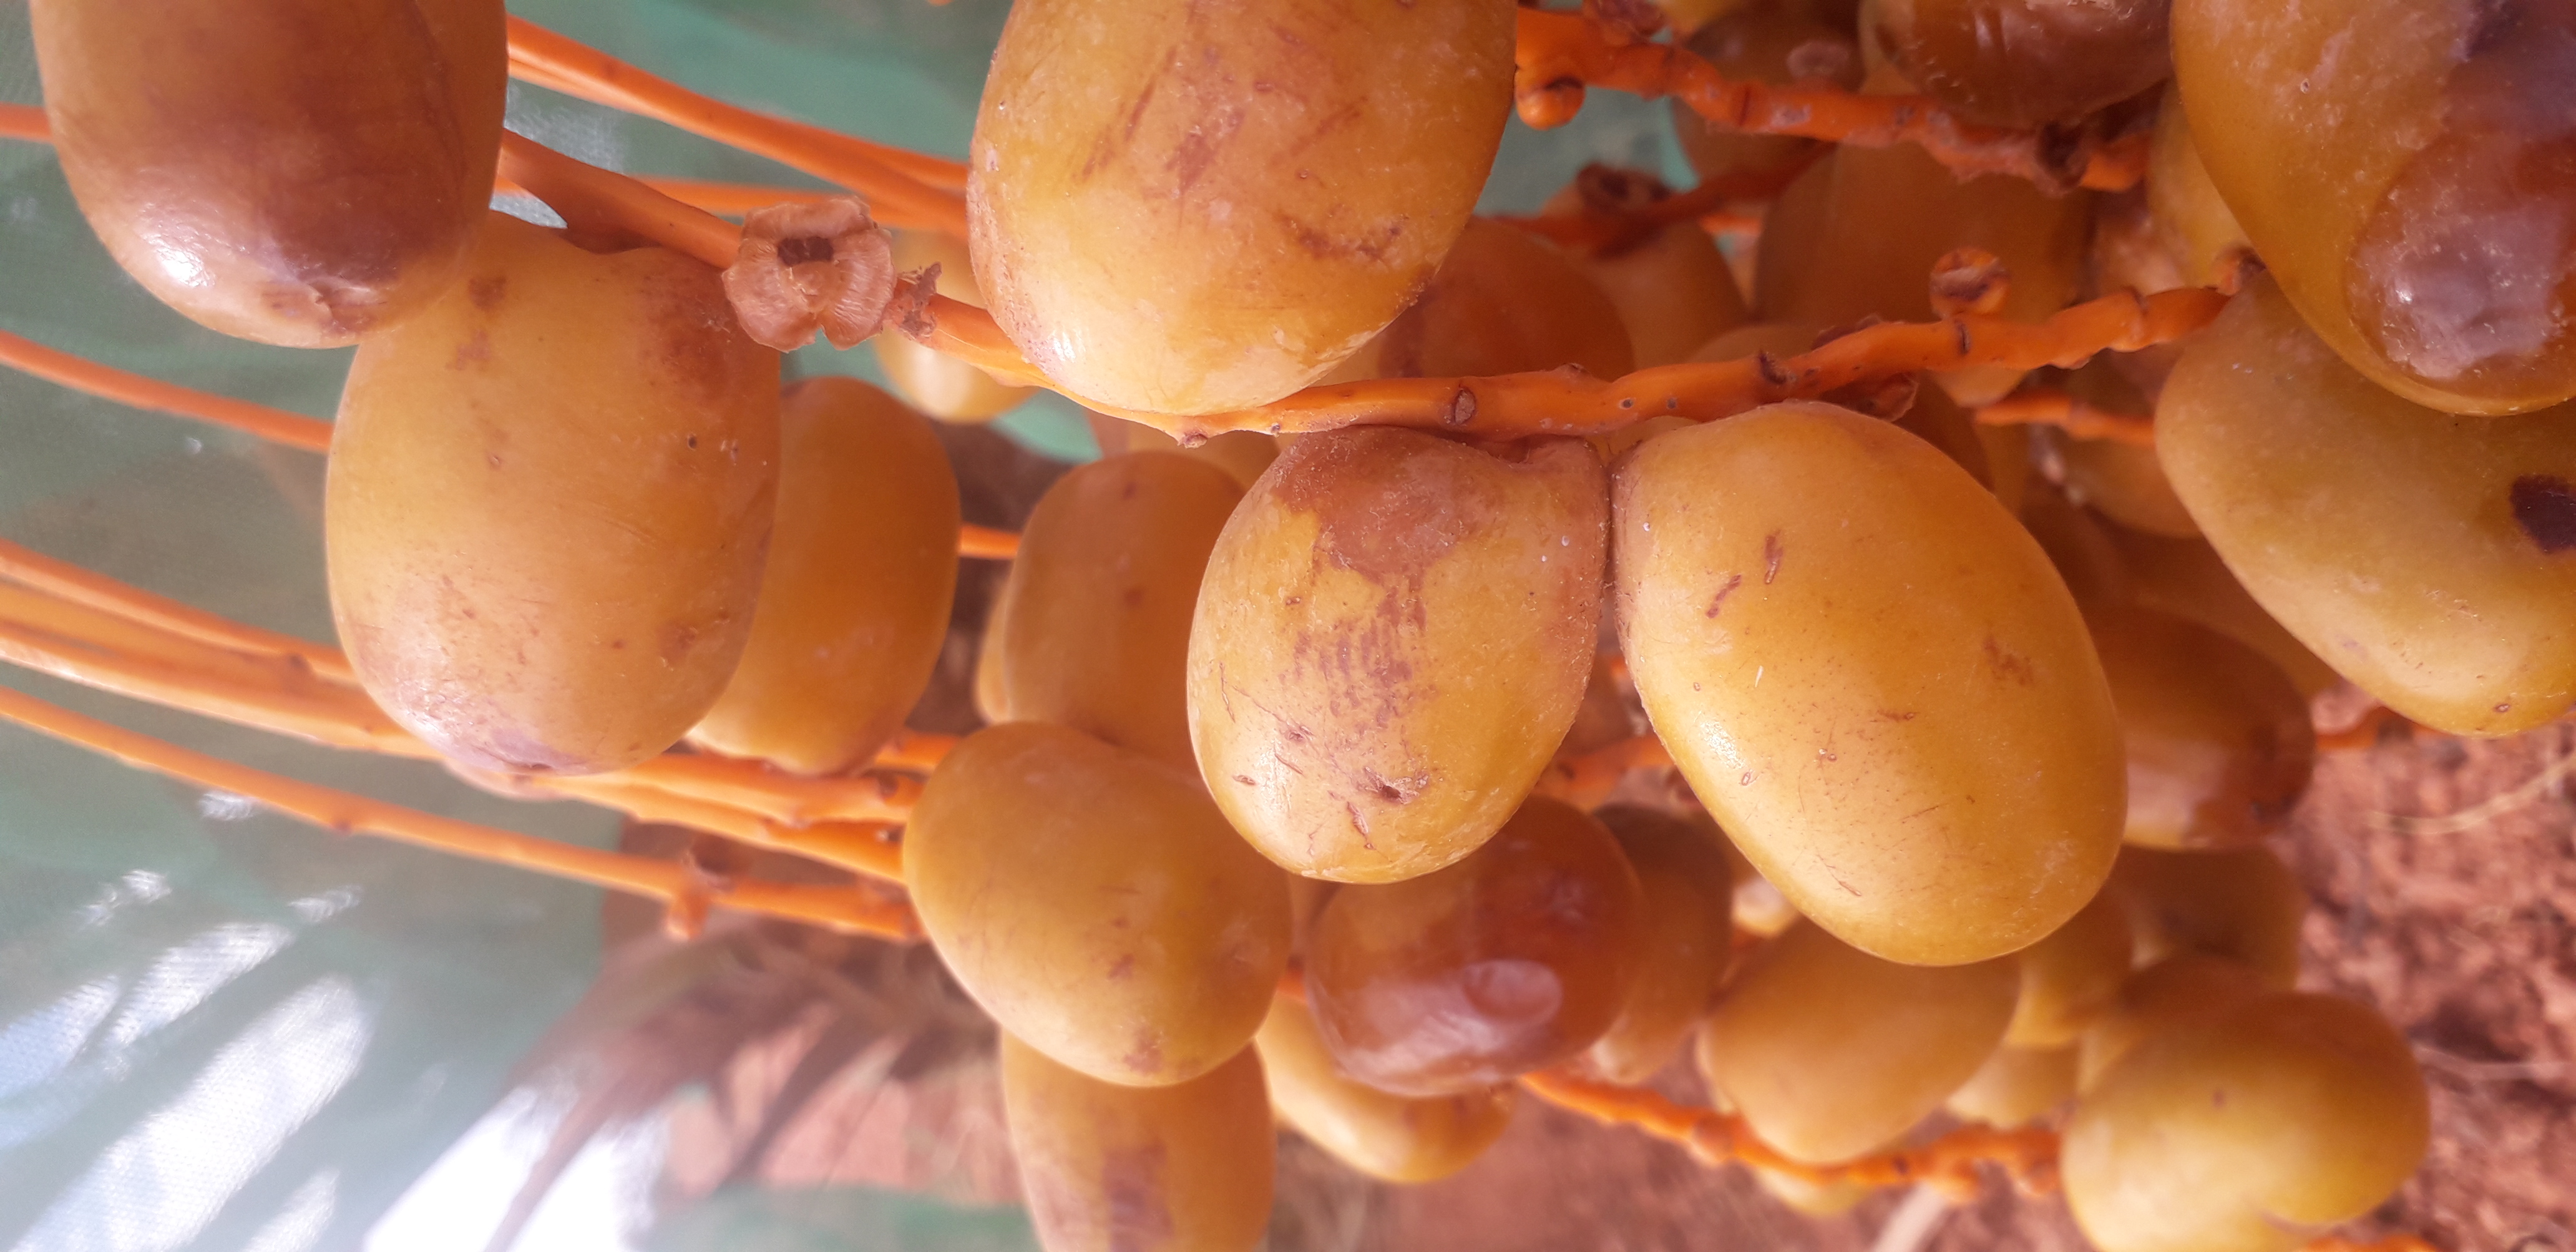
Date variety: Boufagous